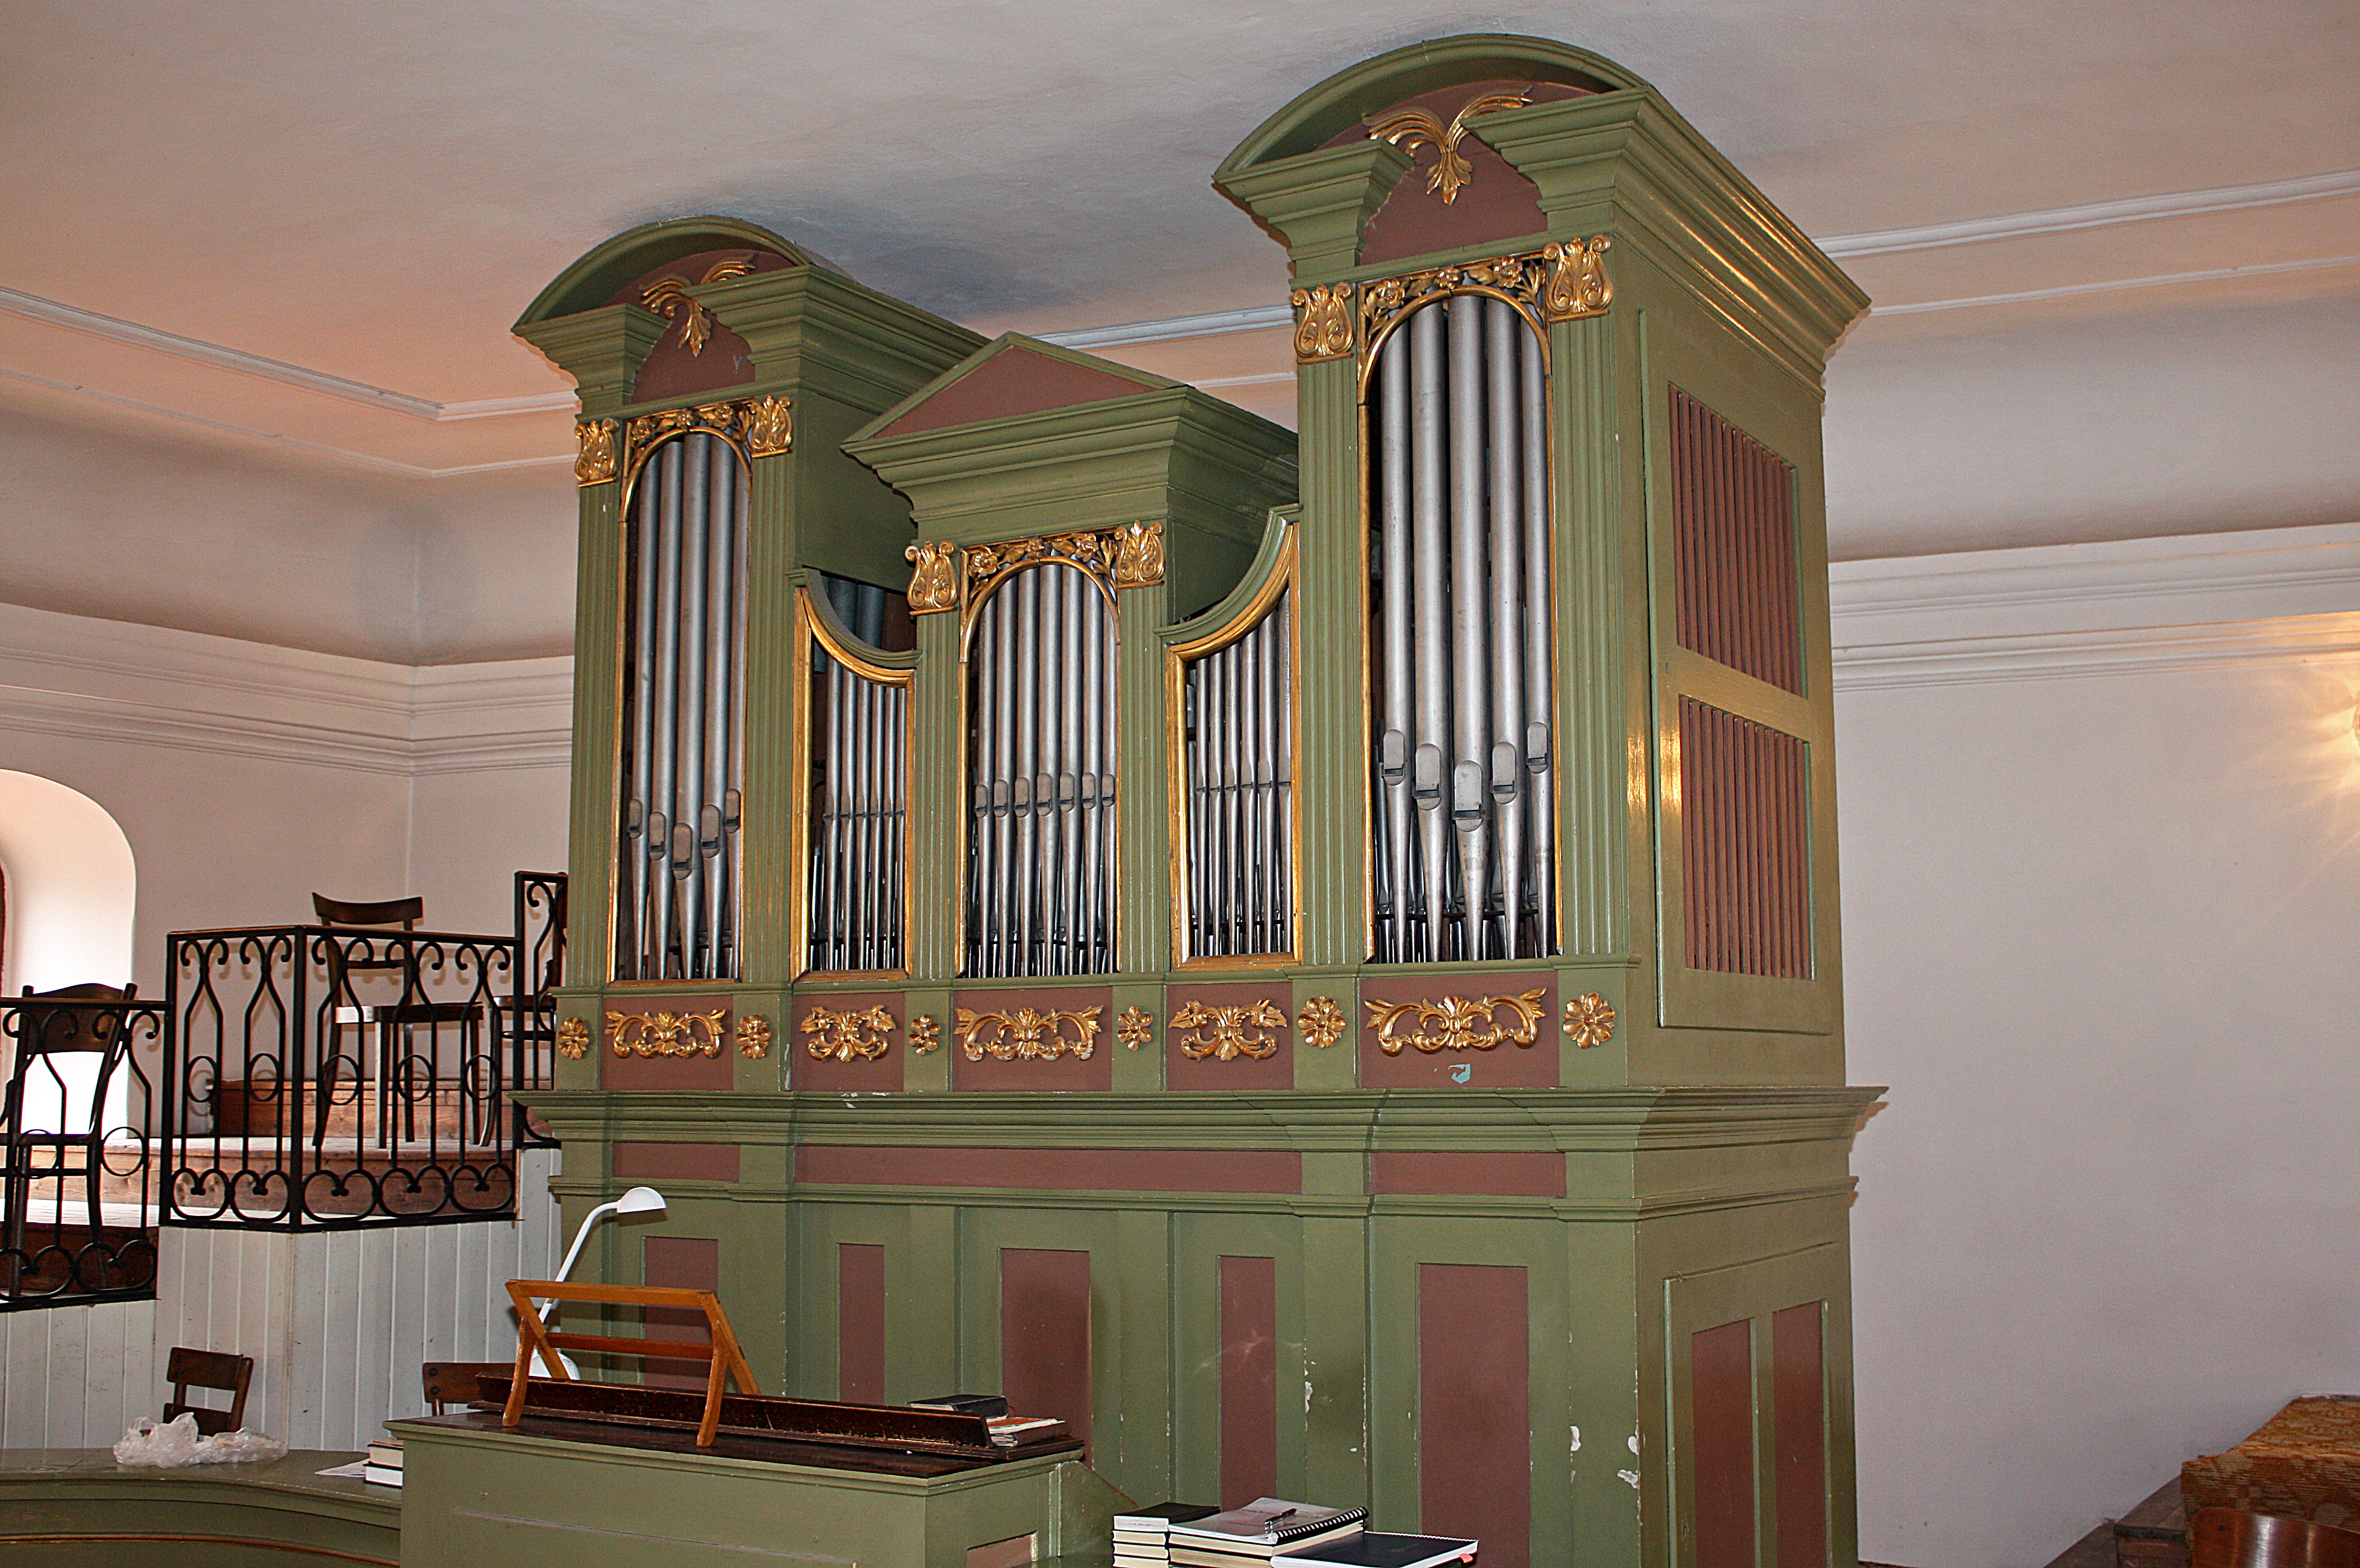
music, keyboard, technology, church, chapel, musical instrument, interior design, faith, synagogue, organ, estate, wind instrument, vocal, pipe organ, organ pipe, electronic device